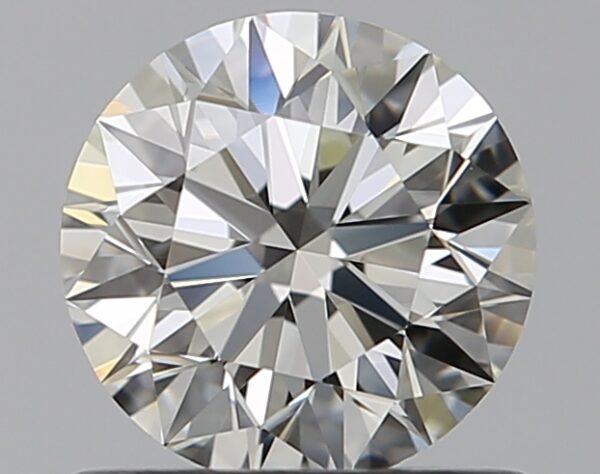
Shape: round
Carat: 0.71
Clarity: VVS1
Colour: J
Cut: EX
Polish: EX
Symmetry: EX
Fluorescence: F
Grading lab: GIA
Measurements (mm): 5.66 x 5.7 x 3.54